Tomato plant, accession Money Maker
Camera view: vertical (180 deg); turntable rotation: 240 degrees
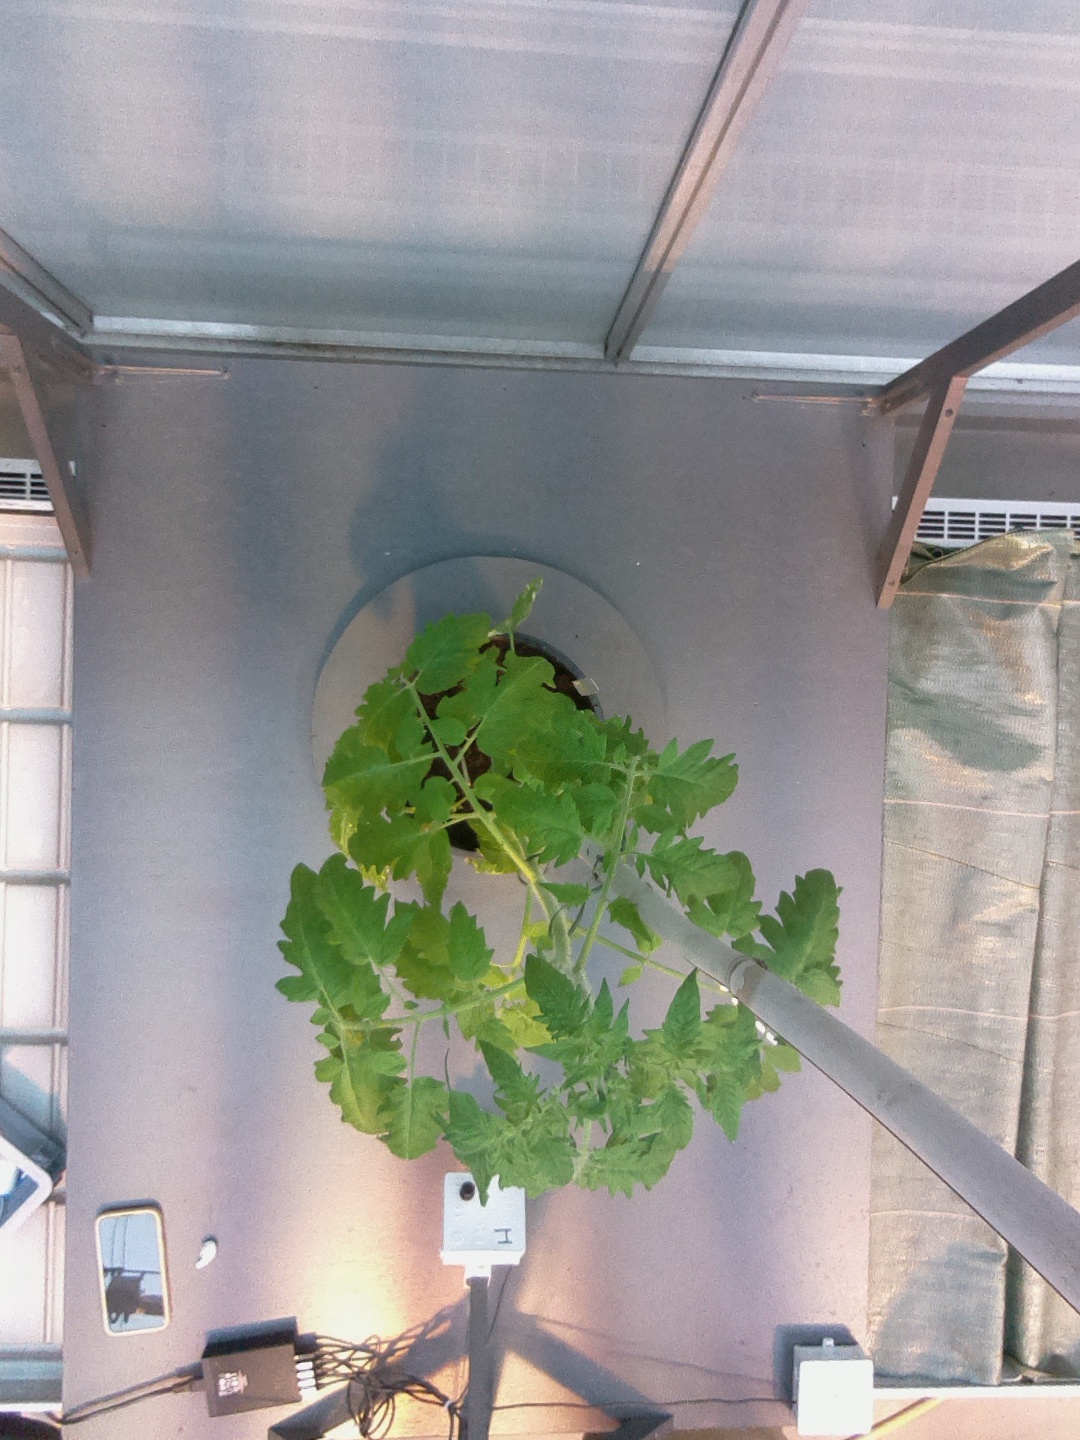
BBCH growth stage 53: 3 inflorescences visible